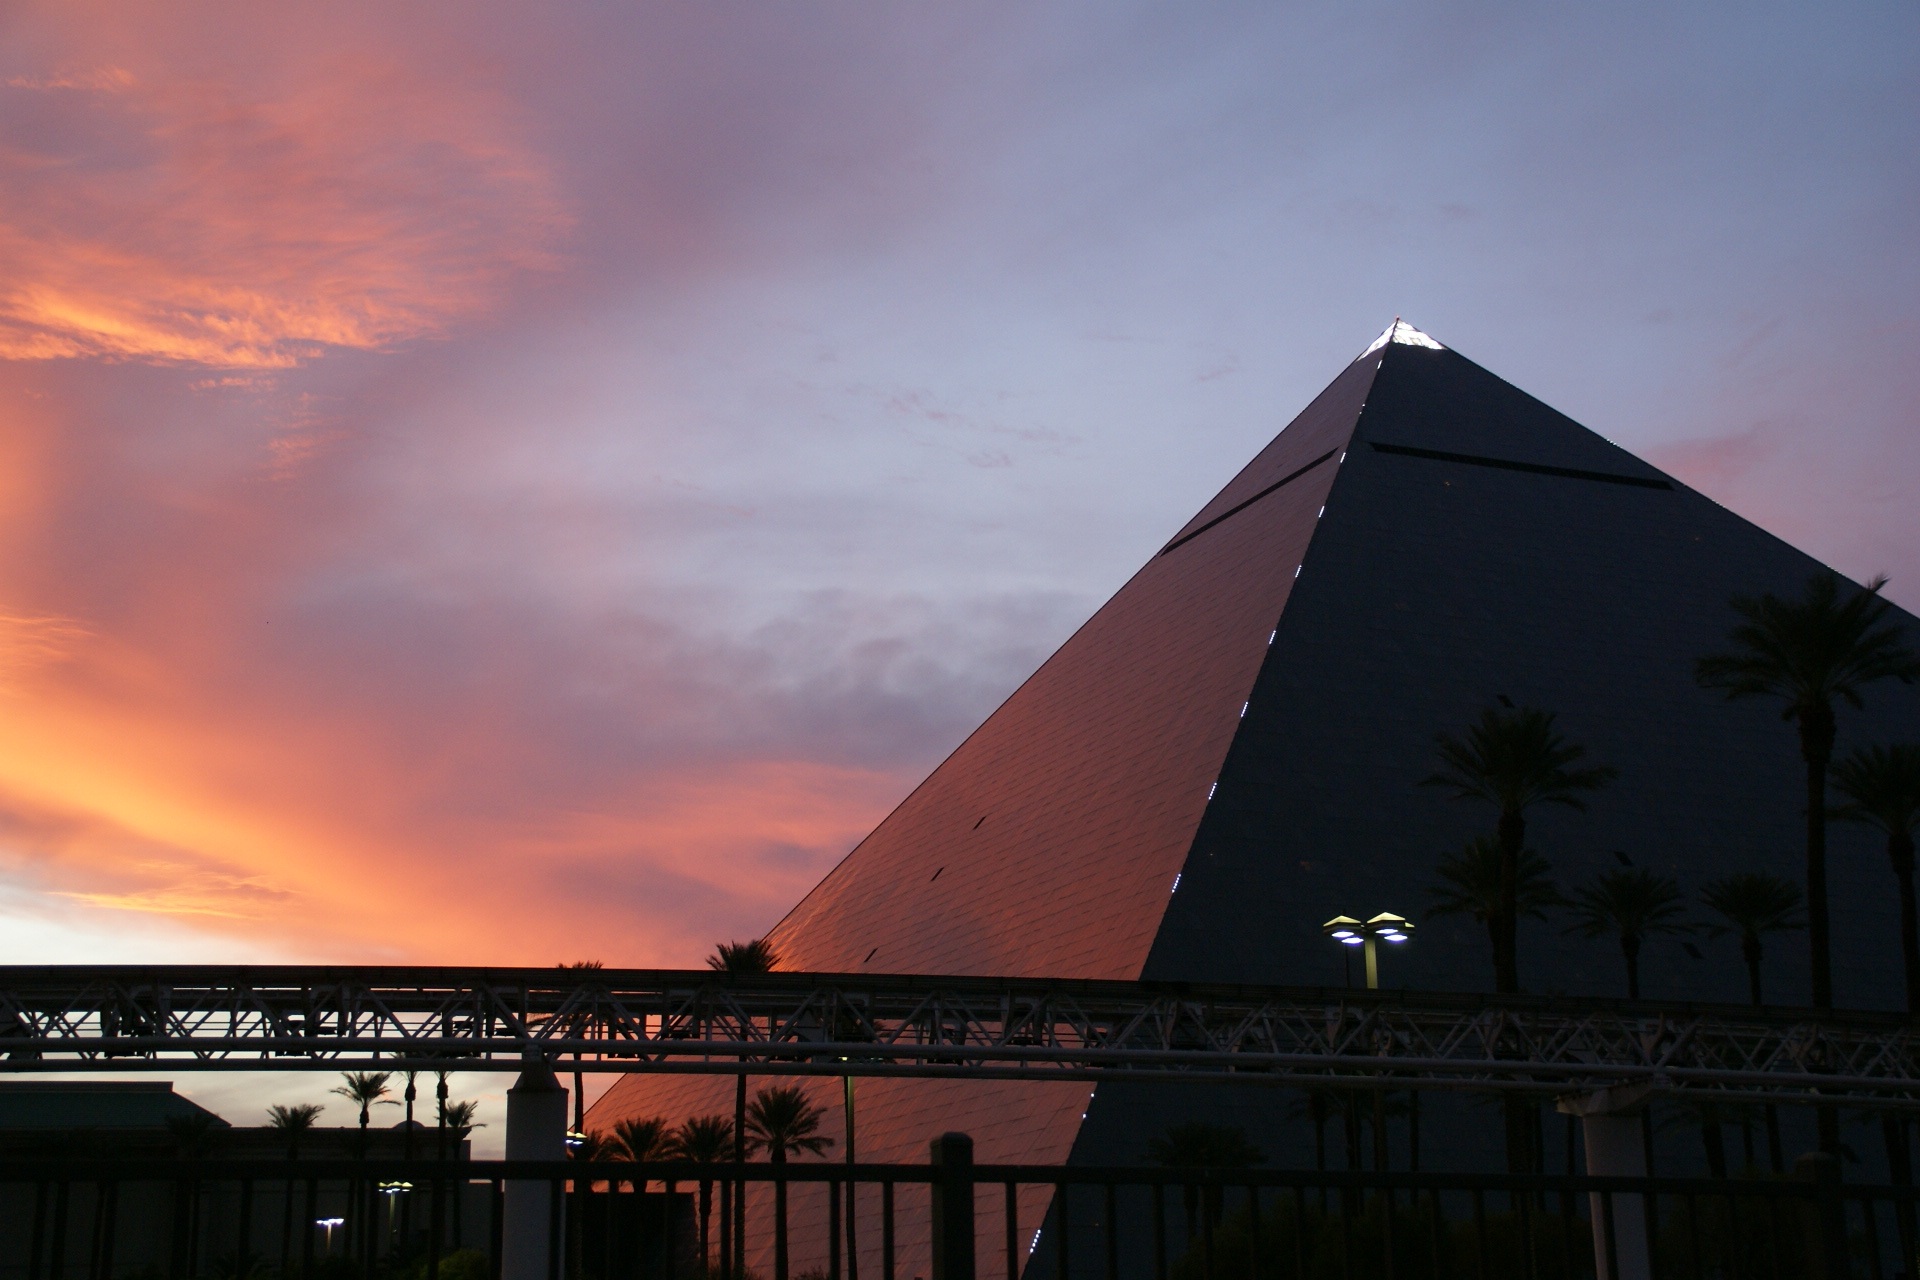
cloud, sky, sunrise, sunset, night, sunlight, morning, dawn, dusk, evening, reflection, usa, hotel, luxor, nevada, nightfall, shape, las vegas, atmosphere of earth